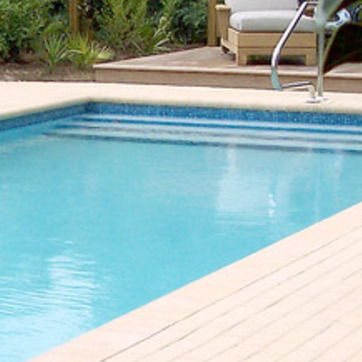
Material: water